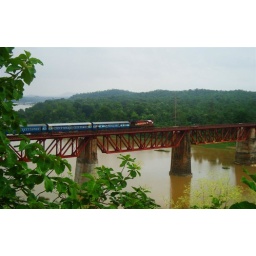
ET WDM 3A # 18593R takes the 2335 Bhagalpur-LTT Express towards Itarsi through a bridge over river Tawa!!